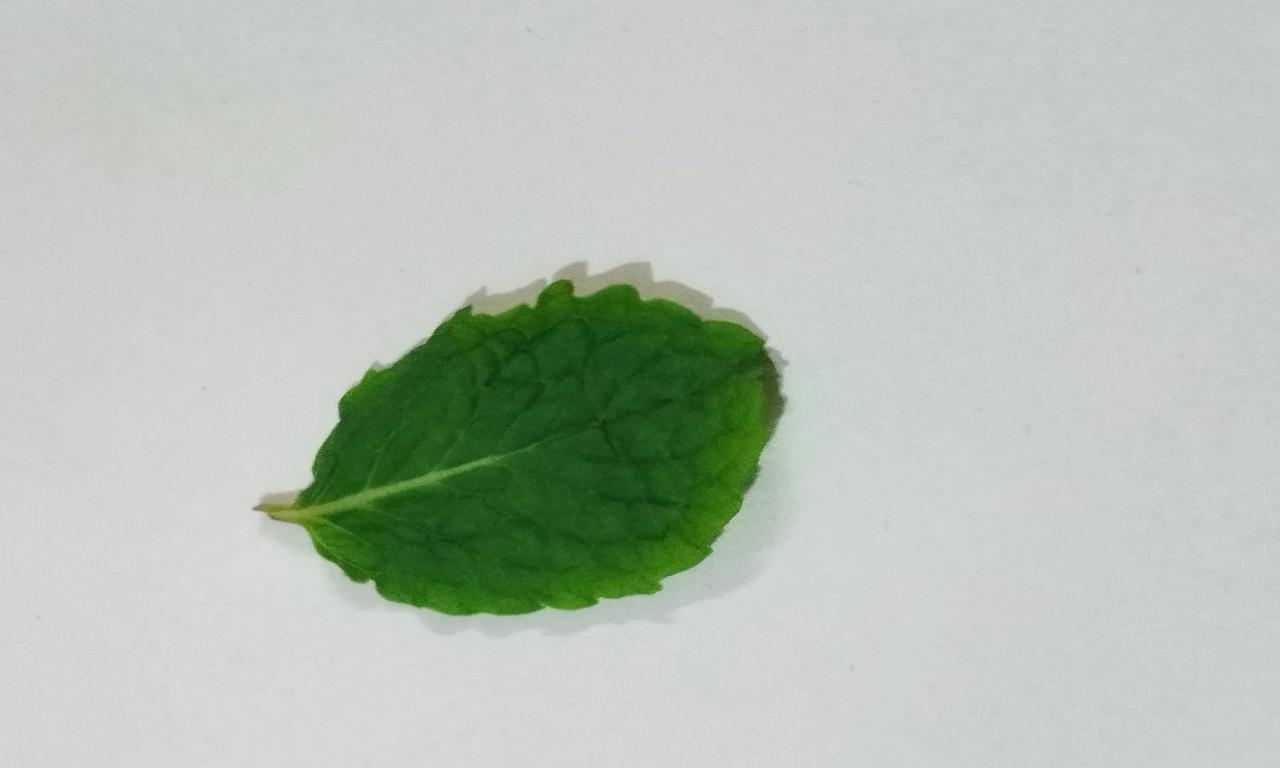
Label: Fresh